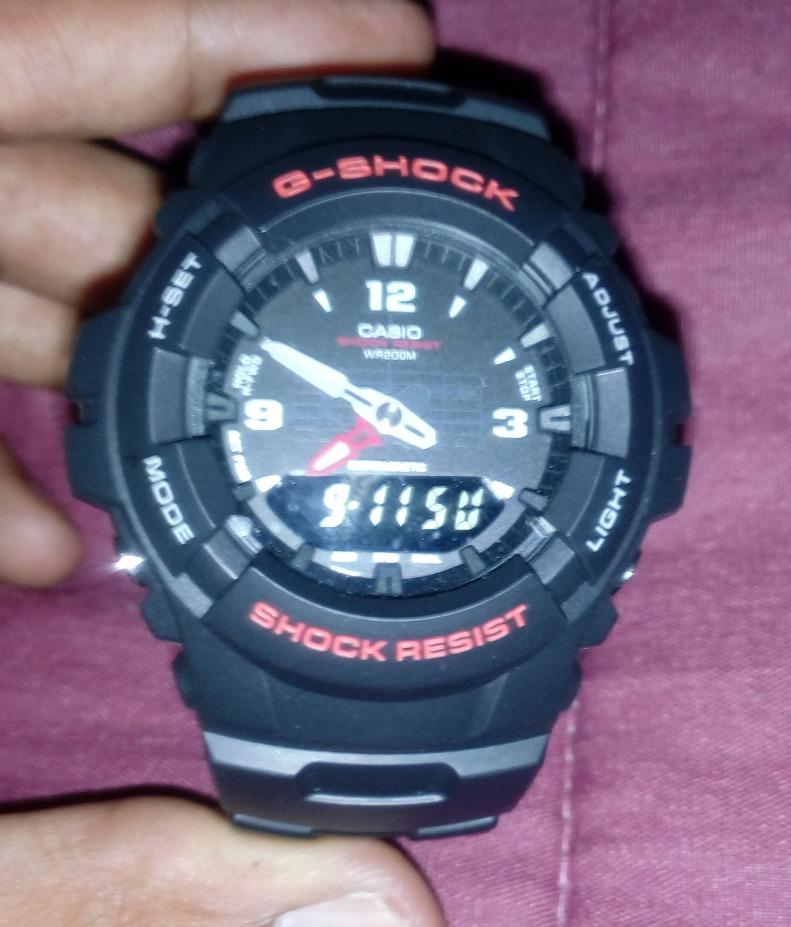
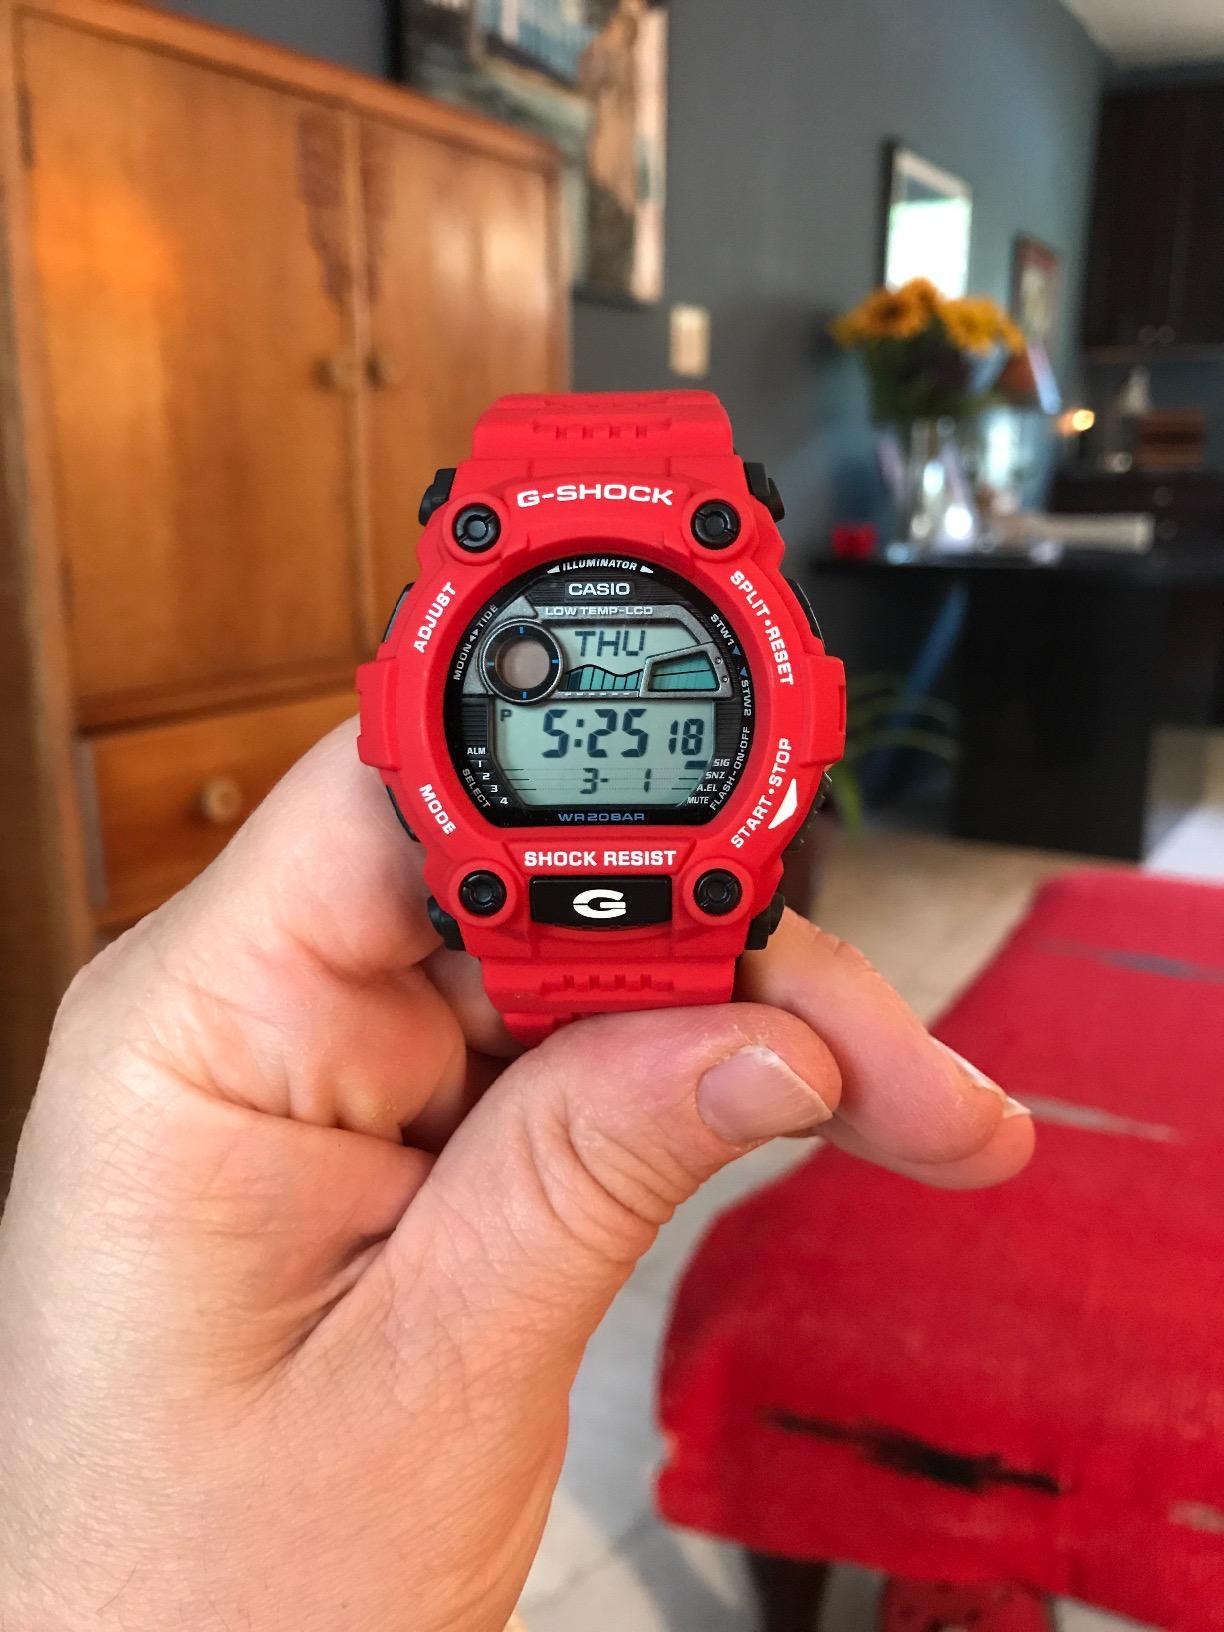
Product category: accessories_watch
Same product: no